Planar lamina

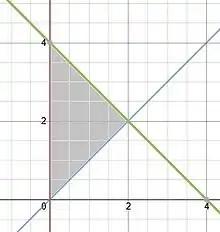

Find the center of mass of a lamina with edges given by the lines formula_9 formula_10 and formula_11 where the density is given as formula_12.